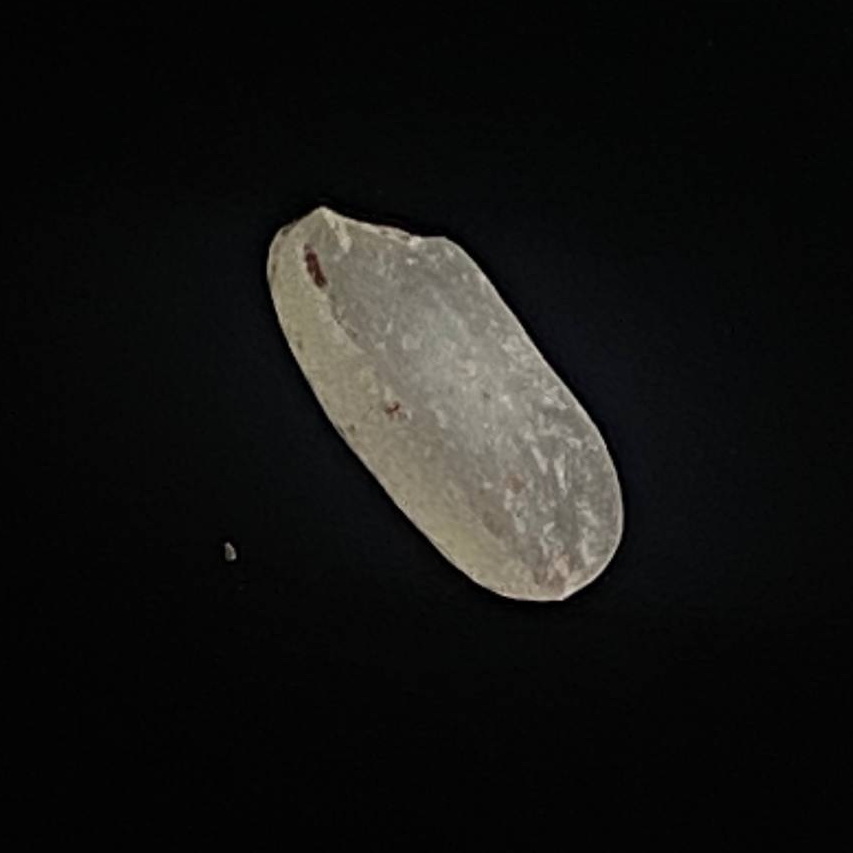
Rice variety: Amon